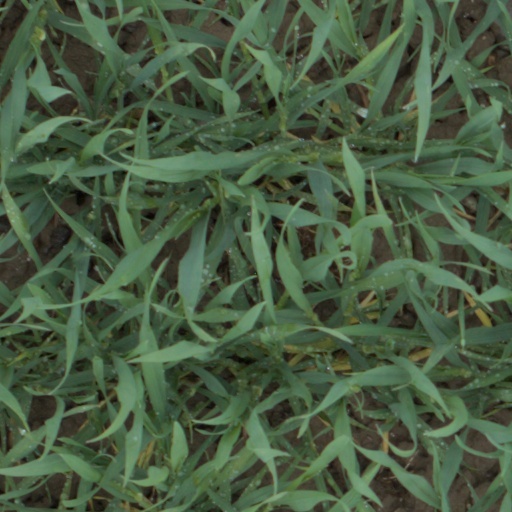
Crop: wheat